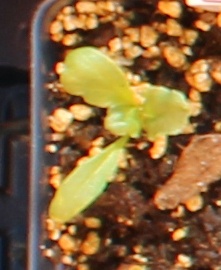
Label: Sugar beet